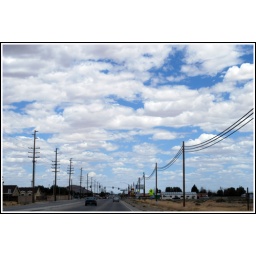
2:23pm - Road - Pretty clouds in the sky as I was leaving home and heading to LA.